Hi-Fi murders

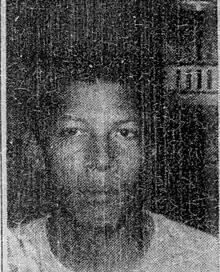
Roberts in 1974

Roberts was 19 years old at the time of the crime. He was born on January 5, 1954, in Lawton, Oklahoma and had a wife and an infant son at the time of his arrest. He initially denied being part of the robbery, but admitted during his trial that he acted as a getaway driver, under the impression that no one else would be in the store. Although Roberts claimed that he only met Andrews the day of the robbery, witnesses stated that they had spotted Roberts a few days earlier repeatedly driving around a different stereo shop in Ogden. The prosecution also stated that Roberts had been seen pacing back and forth in front of the Hi-Fi store around the same time the killings occurred, despite his insistence that he stayed in one of the vans for the duration of the robbery. Roberts was acquitted of murder after the court found that he had no role in nor knowledge of the murders. He was, however, convicted of two counts of aggravated robbery and sentenced to 5 years to life.